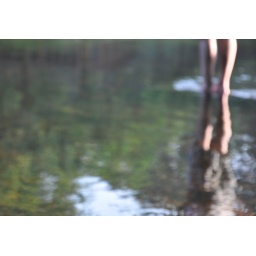
... standing in the river